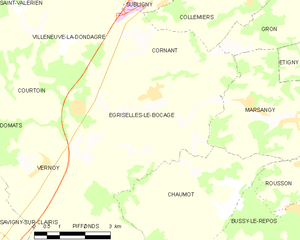
Carte des communes françaises Égriselles-le-Bocage